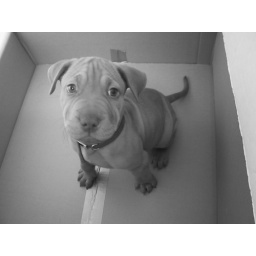
Botox the dog in a box